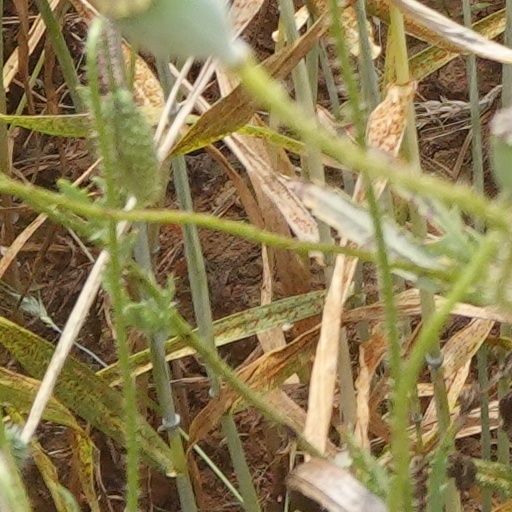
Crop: wheat